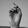
ASL letter: D